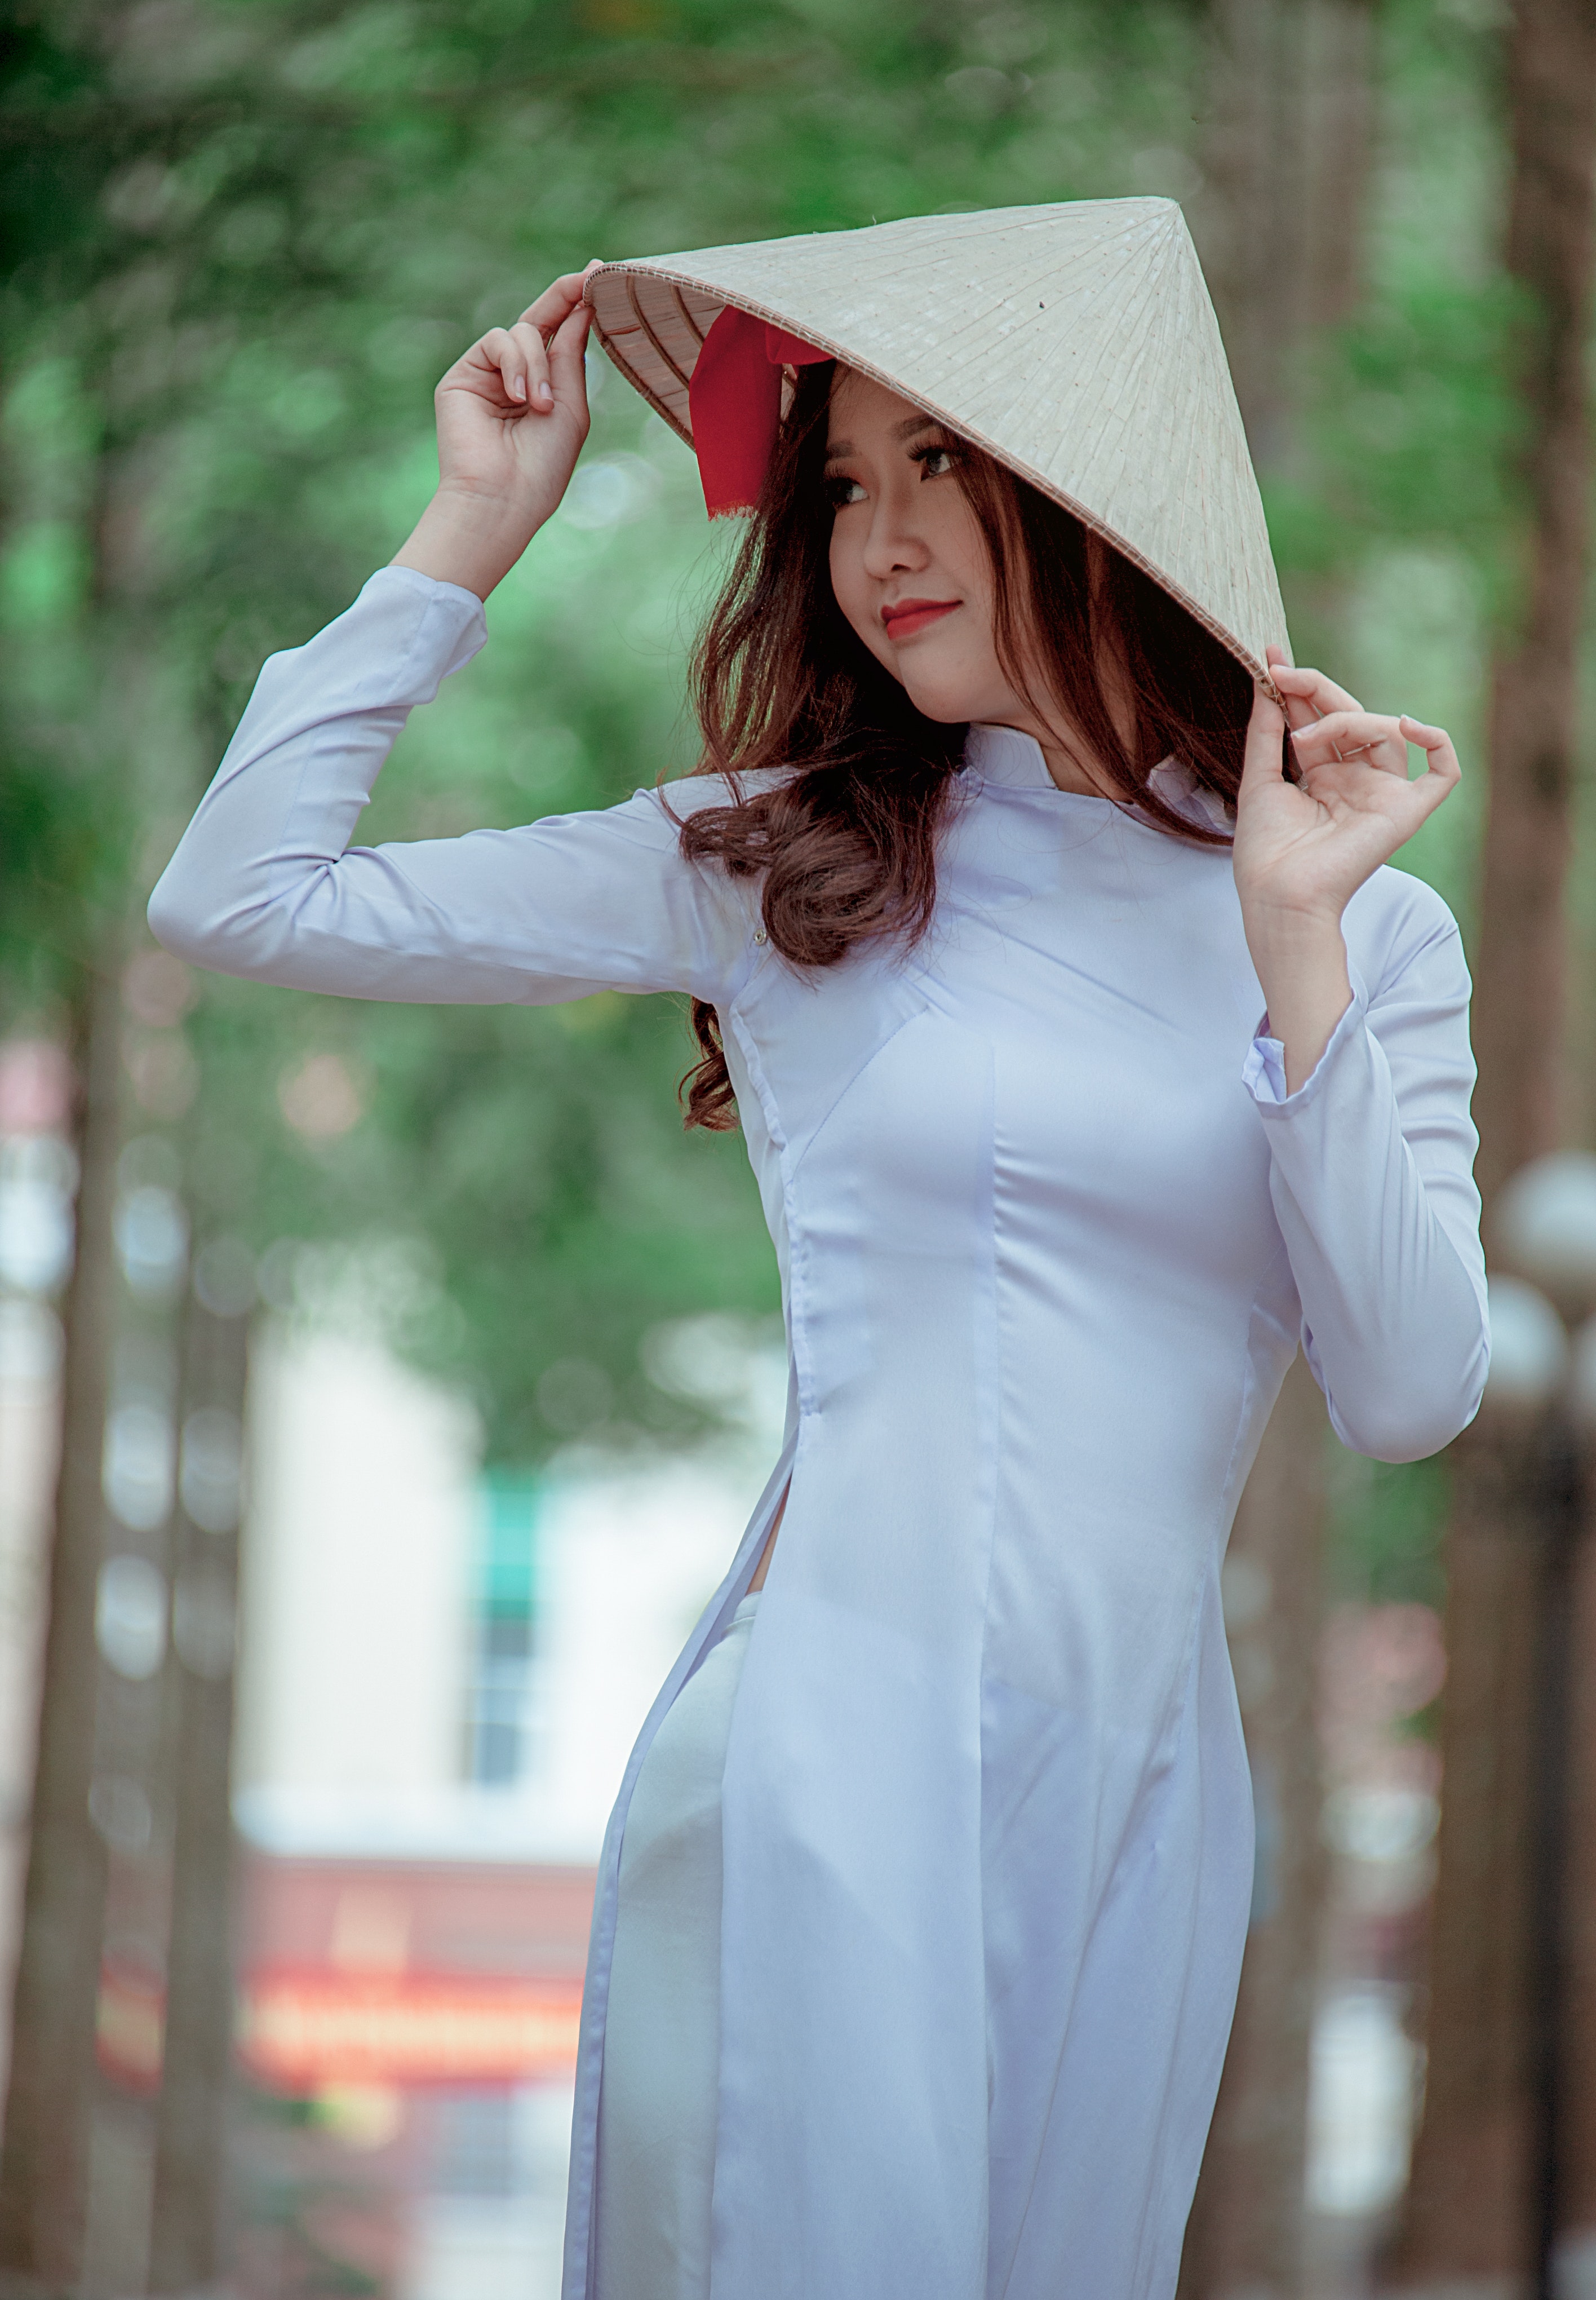
white, clothing, beauty, fashion, dress, hat, lip, headgear, sun hat, photography, model, long hair, photo shoot, fashion accessory, street fashion, sleeve, gesture, fashion design